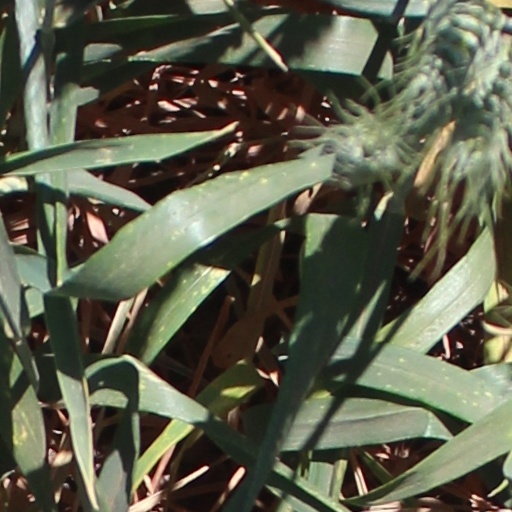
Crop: wheat